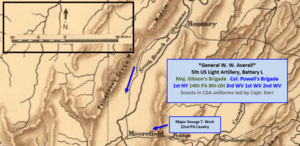
La bataille de Moorefield est une bataille de cavalerie lors de la guerre de Sécession, qui s'est déroulée le 7 août 1864. Les combats ont lieu le long de la branche sud du fleuve Potomac, au nord de Moorefield, en Virginie-Occidentale, dans le comté de Hardy. Le service des parcs nationaux regroupe cette bataille avec le raid d'Early contre Washington et les opérations contre le chemin de fer B&O, et c'est la dernière bataille majeure dans la région avant que le général Philip Sheridan prenne le commandement des troupes de l'Union dans la vallée de la Shenandoah. Cette victoire de l'Union est la troisième des trois grandes victoires du brigadier général William W. Averell, qui obtient de meilleurs résultats lorsqu'il opère indépendamment.